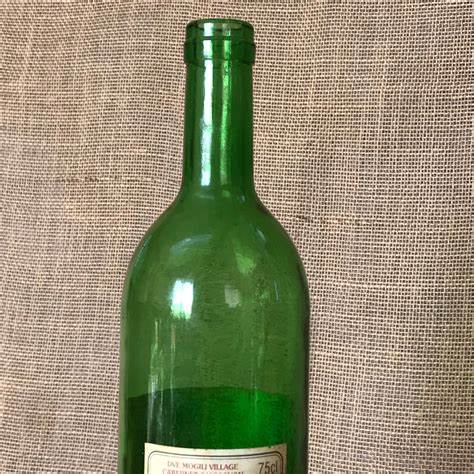
Waste category: glass